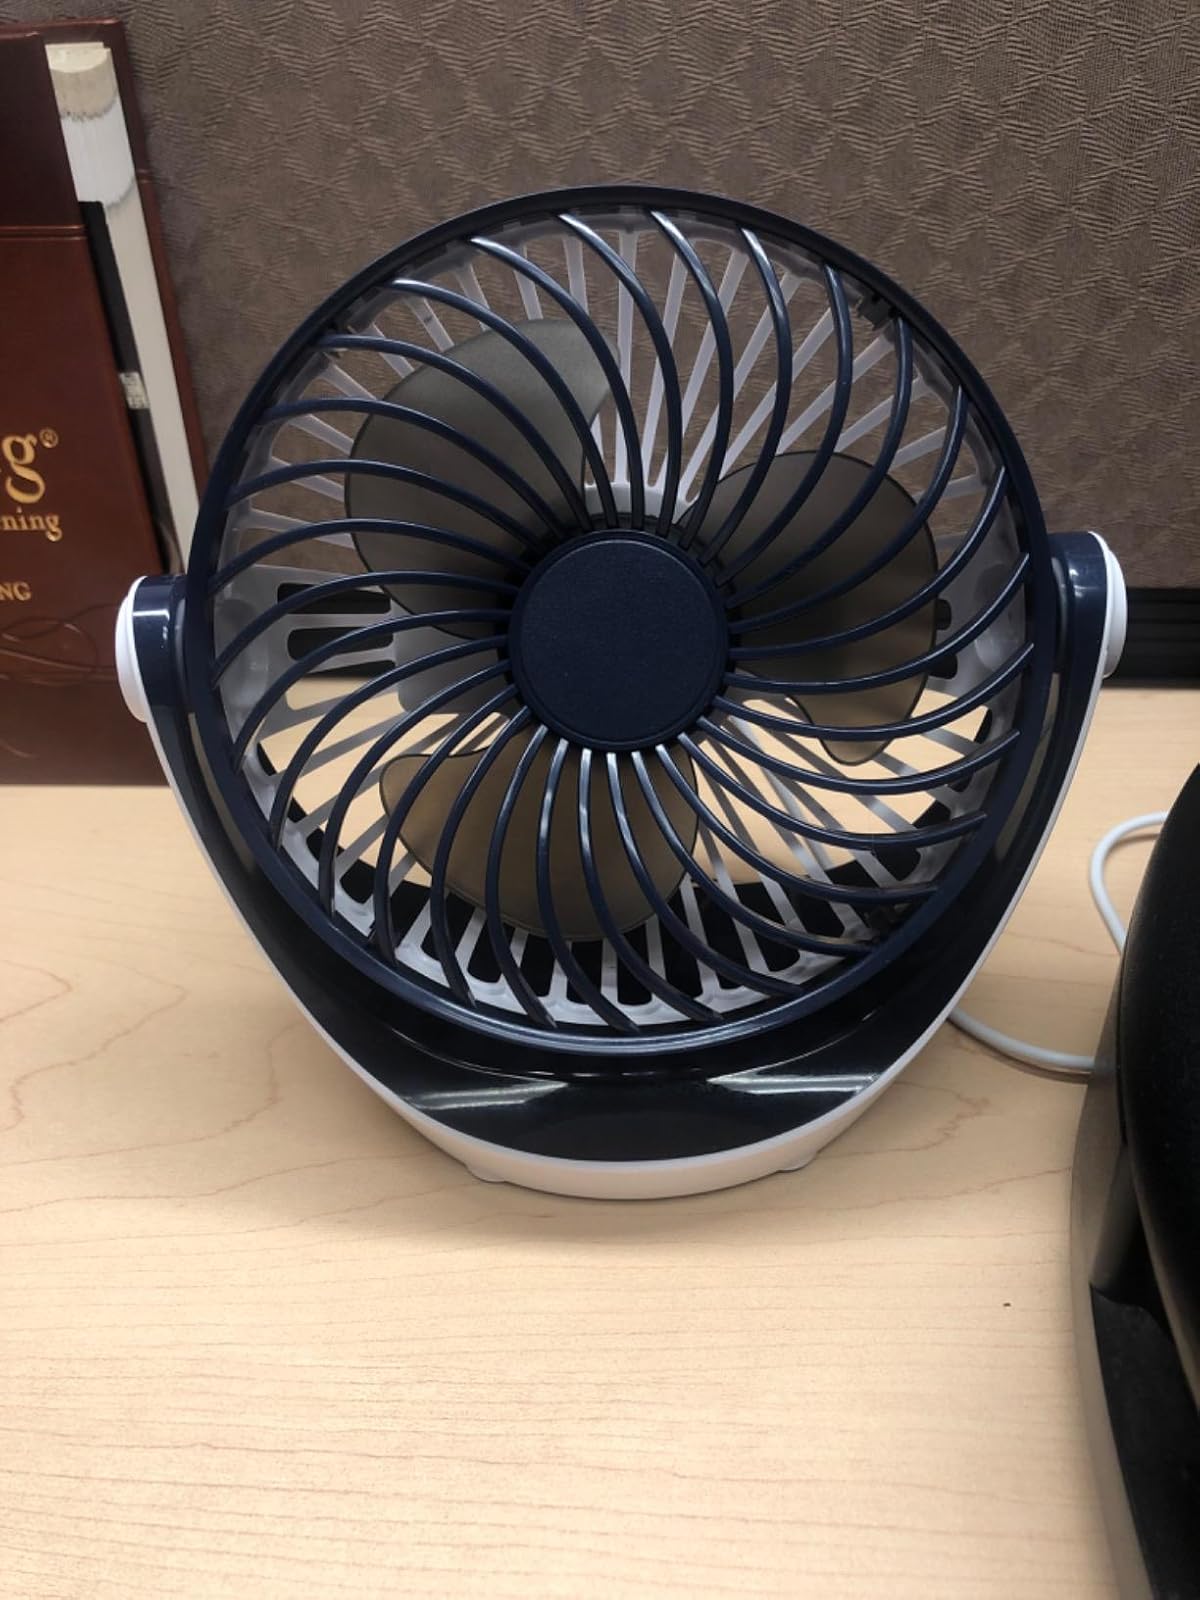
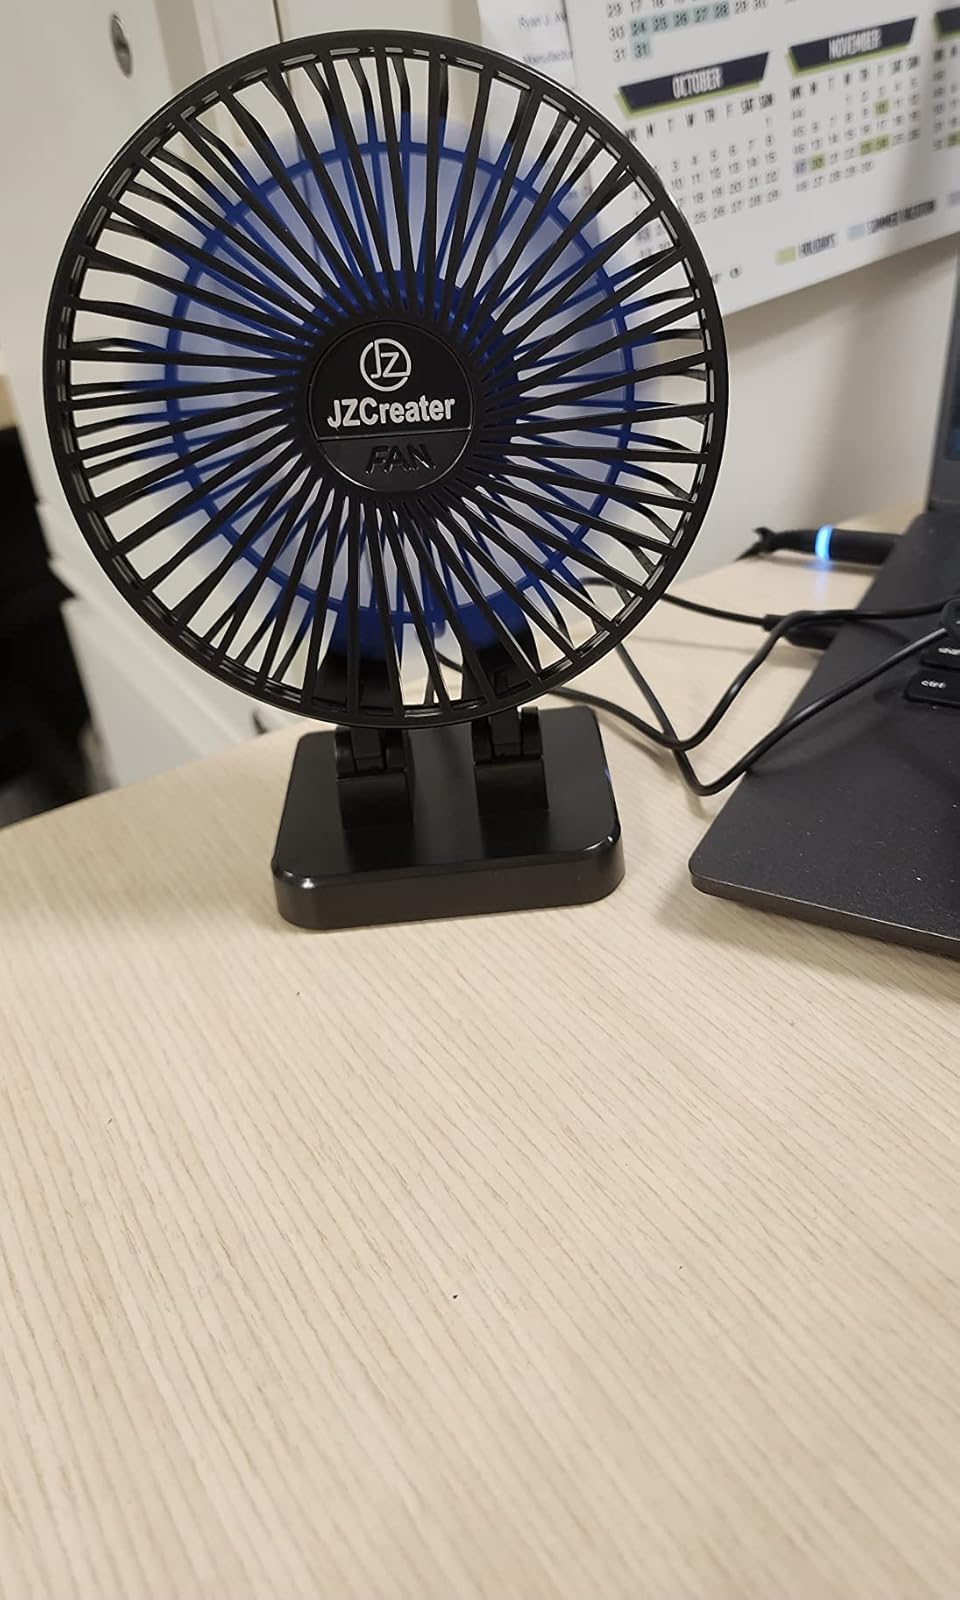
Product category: fan
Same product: no